Survivor Series (1993)

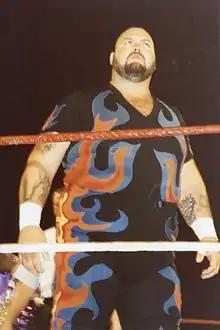
Bam Bam Bigelow feuded with Doink the Clown prior to Survivor Series.

The Smoky Mountain Wrestling Tag Team Championship was defended at Survivor Series as part of a working agreement between WWF owner Vince McMahon and Smoky Mountain Wrestling (SMW) owner Jim Cornette. The Rock 'n' Roll Express, who held the belts going into the event, had been feuding with The Heavenly Bodies over the title for over a year. The rivalry had been violent at times, including a barbed wire cage match and a Texas deathmatch.